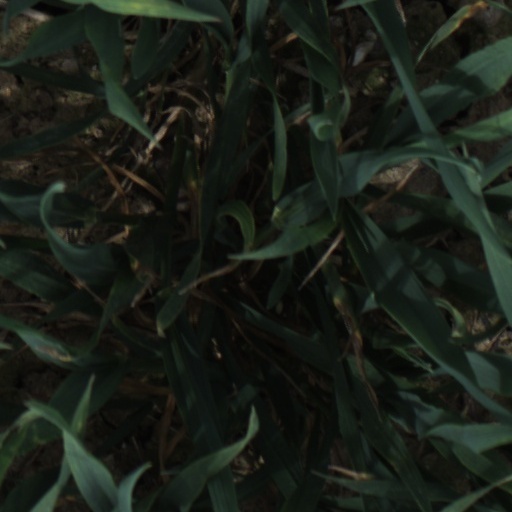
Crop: wheat